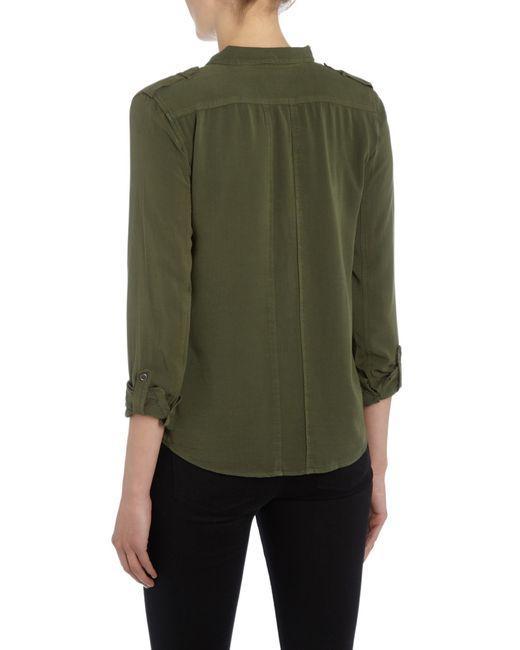
Olivgrünes Baumwollhemd für Damen